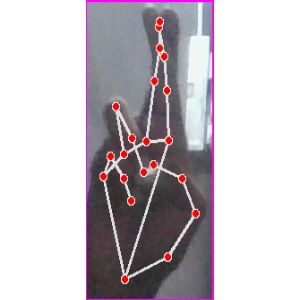
अक्षर: र